El bandolero

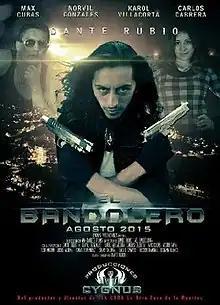
Theatrical release poster

El bandolero is a 2015 Peruvian martial arts thriller film written, filmed, directed and co-starred by Dante Rubio Rodrigo.